Llanrumney Hall

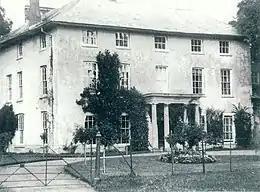
Llanrumney Hall in 1891

The area of Llanrumney was given to the monks at Keynsham Abbey, in Somerset, England, after the Norman conquest of England. They built a small chapel on the site of what is now Llanrumney Hall.